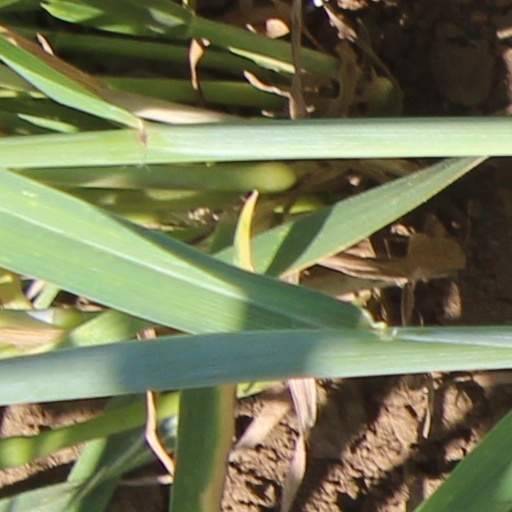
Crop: wheat